Owen Lattimore

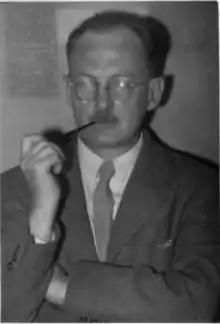
Owen Lattimore (around 1945)

Owen Lattimore (July 29, 1900 – May 31, 1989) was an American Orientalist and writer. He was an influential scholar of China and Central Asia, especially Mongolia. Although he never earned a college degree, in the 1930s he was editor of "Pacific Affairs", a journal published by the Institute of Pacific Relations, and taught at Johns Hopkins University from 1938 to 1963. He was director of the Walter Hines Page School of International Relations from 1939 to 1953. During World War II, he was an advisor to Chiang Kai-shek and the American government and contributed extensively to the public debate on U.S. policy toward Asia. From 1963 to 1970, Lattimore was the first Professor of Chinese Studies at the University of Leeds in England.